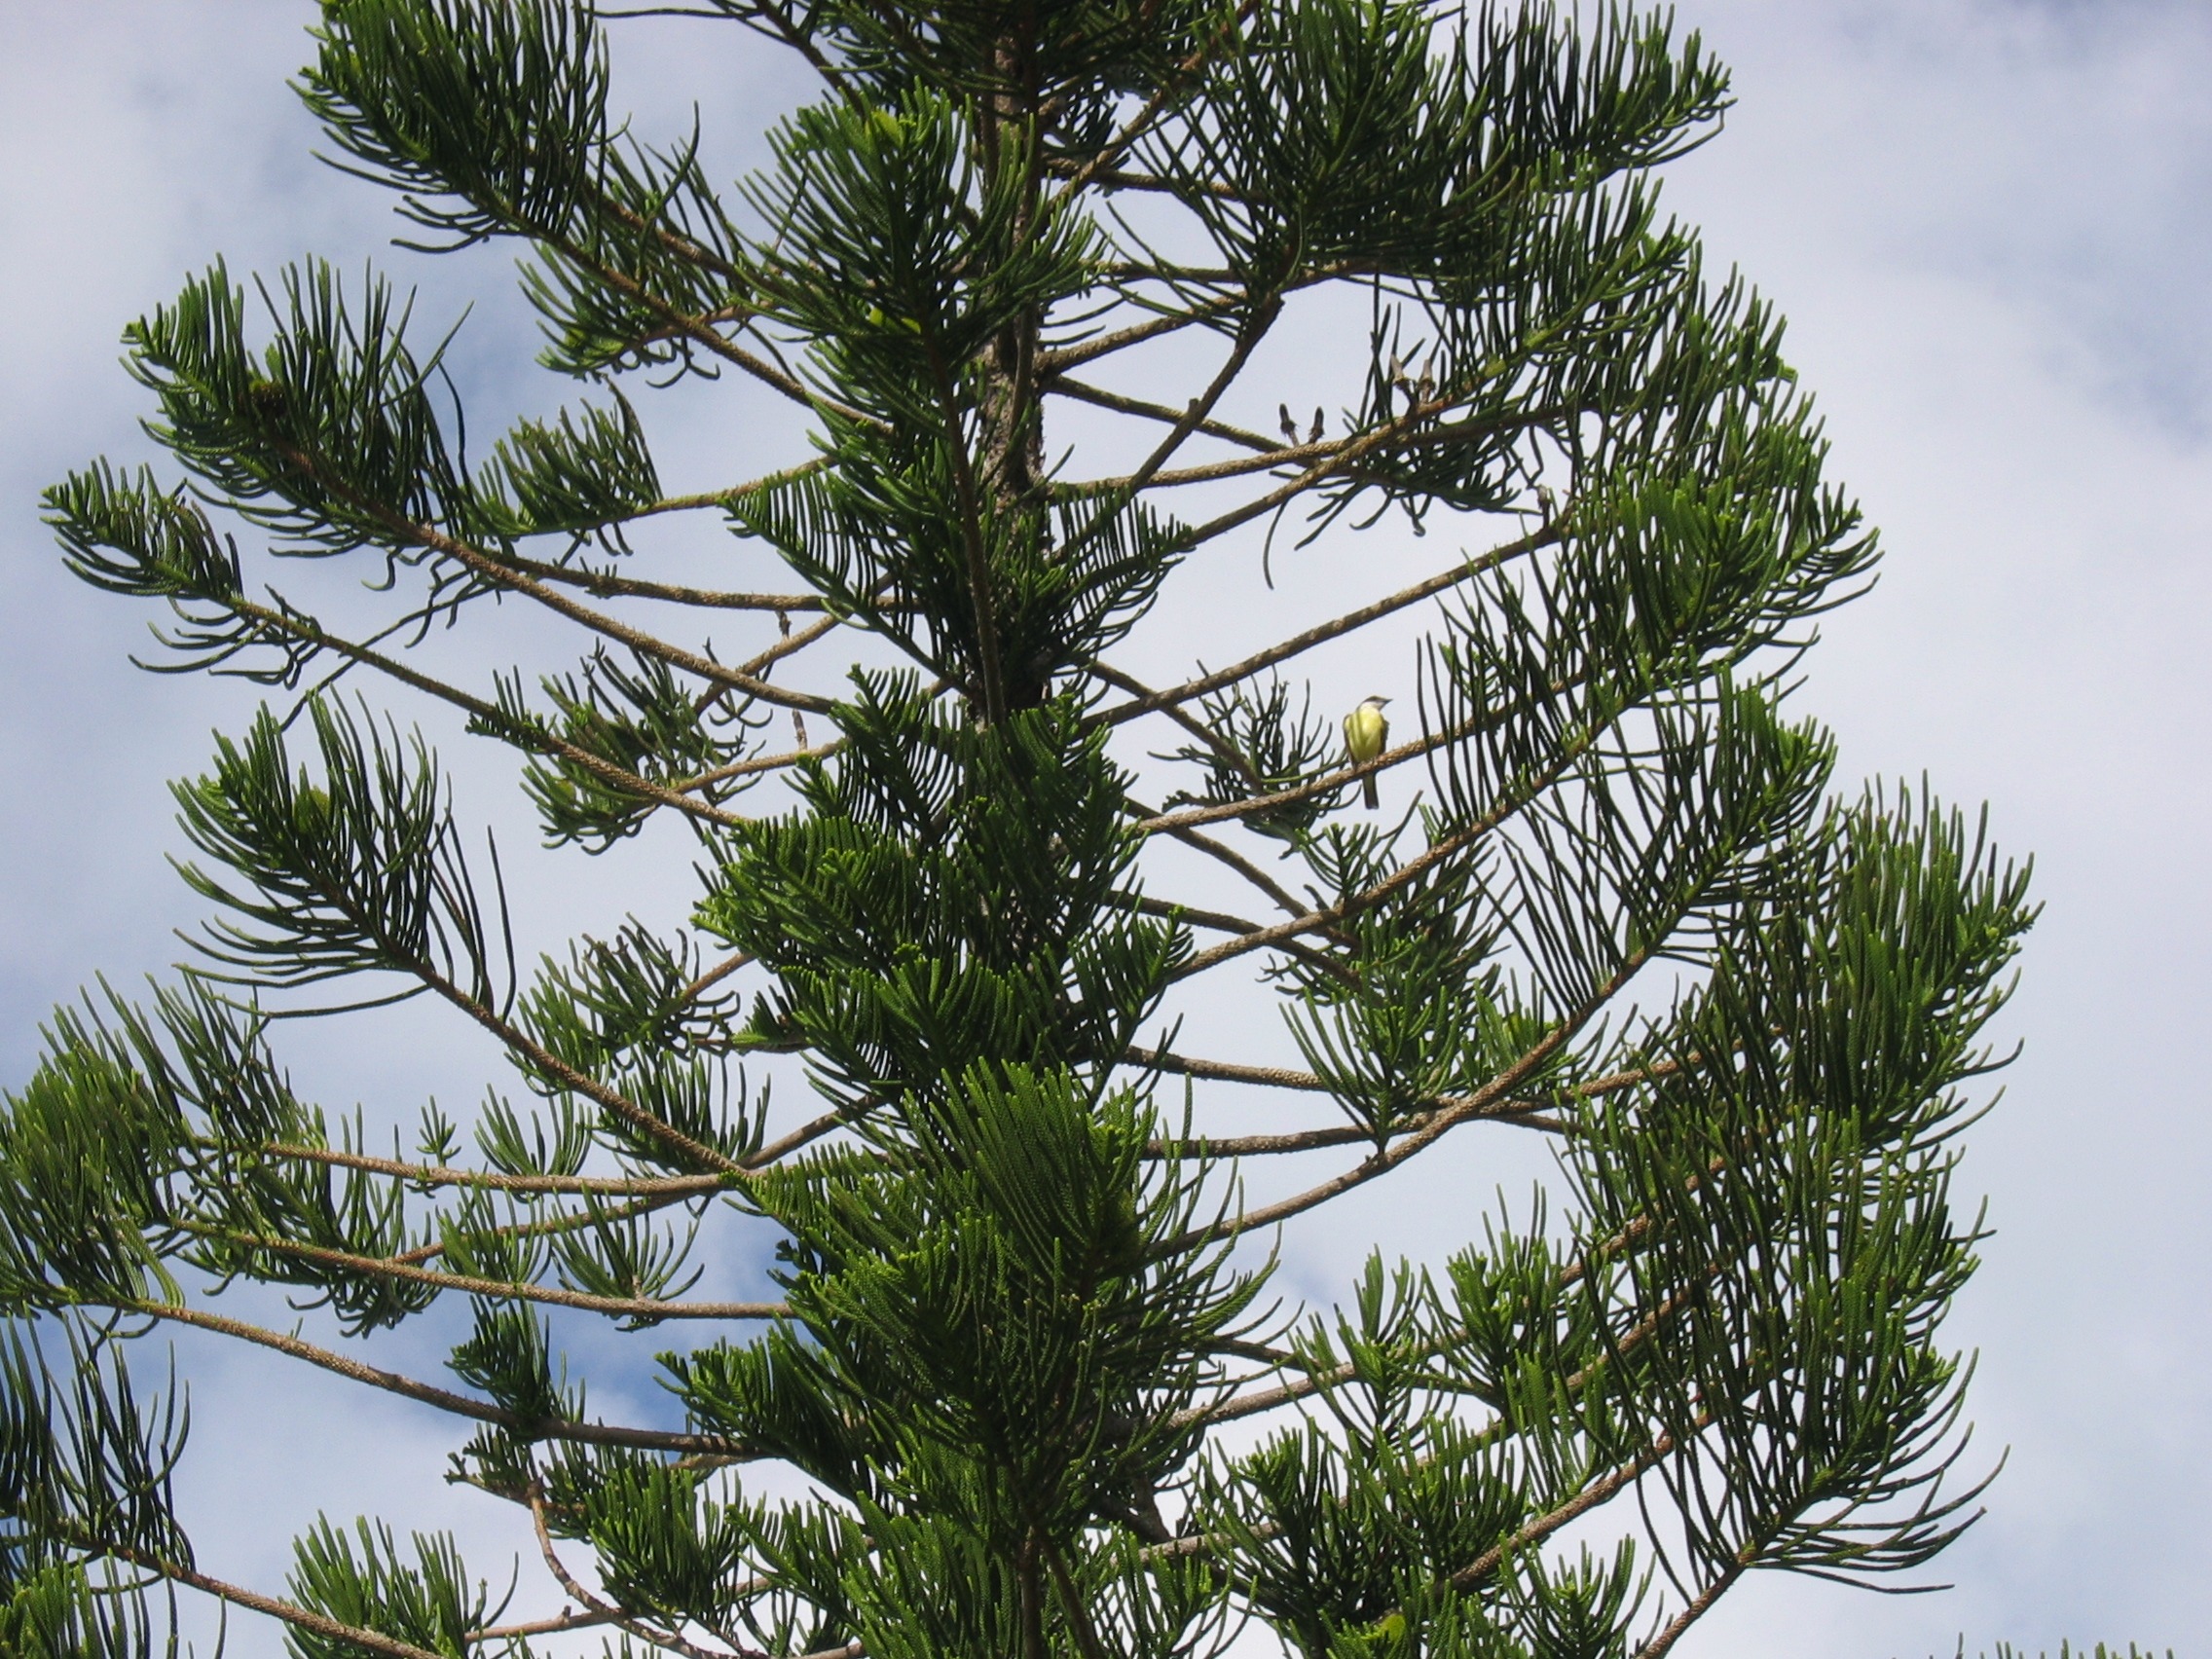
tree, nature, outdoor, wilderness, branch, bird, plant, sky, flower, trunk, animal, fly, pine, wildlife, wild, environment, beak, evergreen, mammal, botany, freedom, agriculture, fir, feather, avian, pine tree, majestic, twig, conifer, leaves, outdoors, spruce, wings, branches, vertebrate, creature, larch, ecosystem, organic, casuarina, biome, pine family, bermuda, woody plant, temperate coniferous forest, land plant, arecales, yellowtail